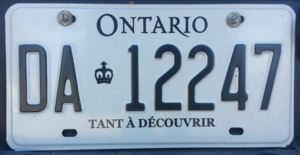
L'Ontario offre des plaques d'immatriculation commerciales et pour véhicules de promenade avec la légende en français et en anglais. Cette plaque commerciale arrière porte une légende française.